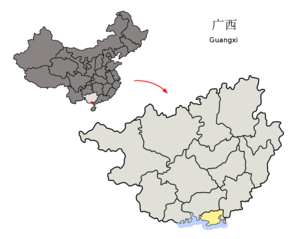
Beihai est une ville du sud de la région autonome Zhuang du Guangxi en Chine.